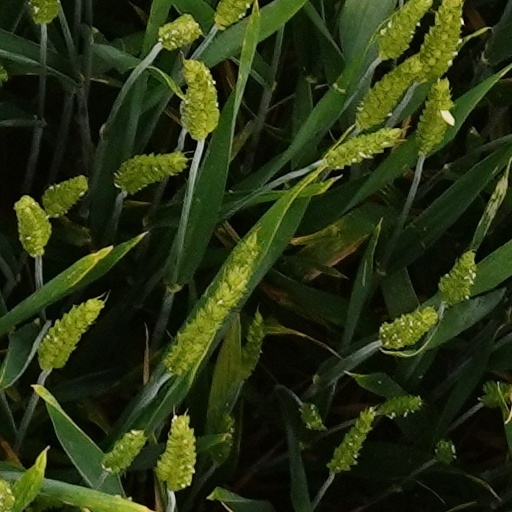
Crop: wheat